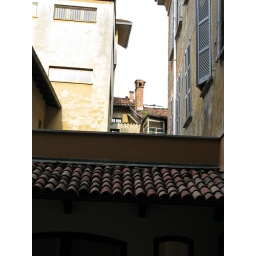
above and behind the roof of Haematologica's office